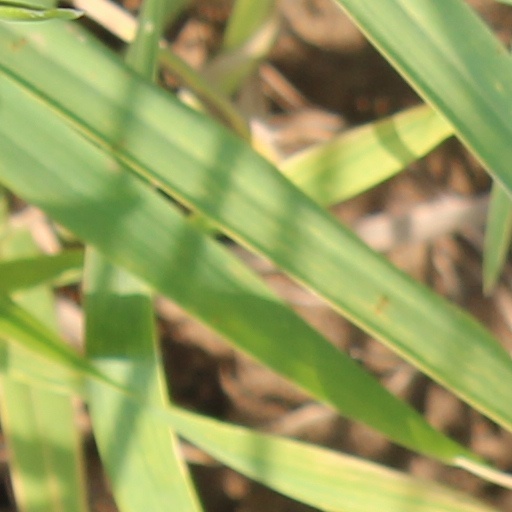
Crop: wheat